Mary Eliza Haweis

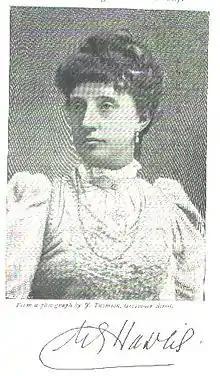
Mary Eliza Haweis

Mary Eliza Haweis, née Joy (21 February 1848 – 24 November 1898) was a British author of books and essays, particularly for women, and a scholar of Geoffrey Chaucer, illustrator and painter. The daughter of genre and portrait painter, Thomas Musgrave Joy, she was known for her art and literature. In her early life, she mainly focused on painting, drawing, and illustrating. Her artwork can be seen featured in her husband's works. After marriage, she became versed in literature and history. She both wrote and designed the covers of her own books. Some of her published works include "Chaucer for Children" (1877), "Chaucer for Schools" (1881), "The Art of Beauty" (1878)", The Art of Dress" (1879)", The Art of Decoration" (1881)", and The Art of Housekeeping" (1889), "Beautiful Houses" (1882), "A Flame of Fire" (1897). The genres of her work include journalism, politics, philosophy, essays, and fiction novels. She also left many printed articles and papers in manuscript on various subjects.